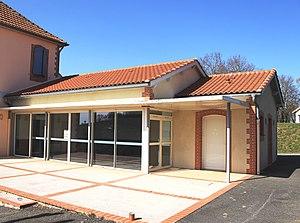
Salle des fêtes de Bouilh-Devant (Hautes-Pyrénées)
Bouilh-Devant est une commune française située dans le département des Hautes-Pyrénées, en région Occitanie.